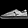
Label: Sneaker